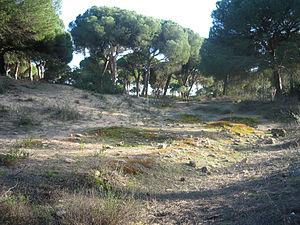
La Côte nord-ouest de Cadix est l'une des six comarques de la province de Cadix, dans le sud de l'Espagne.